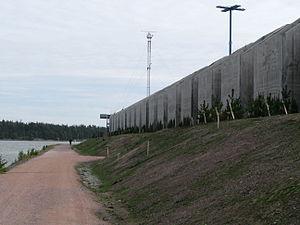
Le prix de la structure en béton de l'année est un prix décerné en Finlande pour récompenser une structure en béton majeure. Le prix est attribué depuis 1970 par l'association de l'industrie du béton.